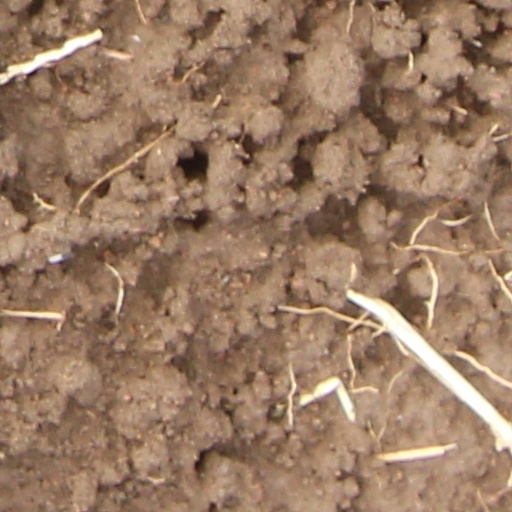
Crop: wheat